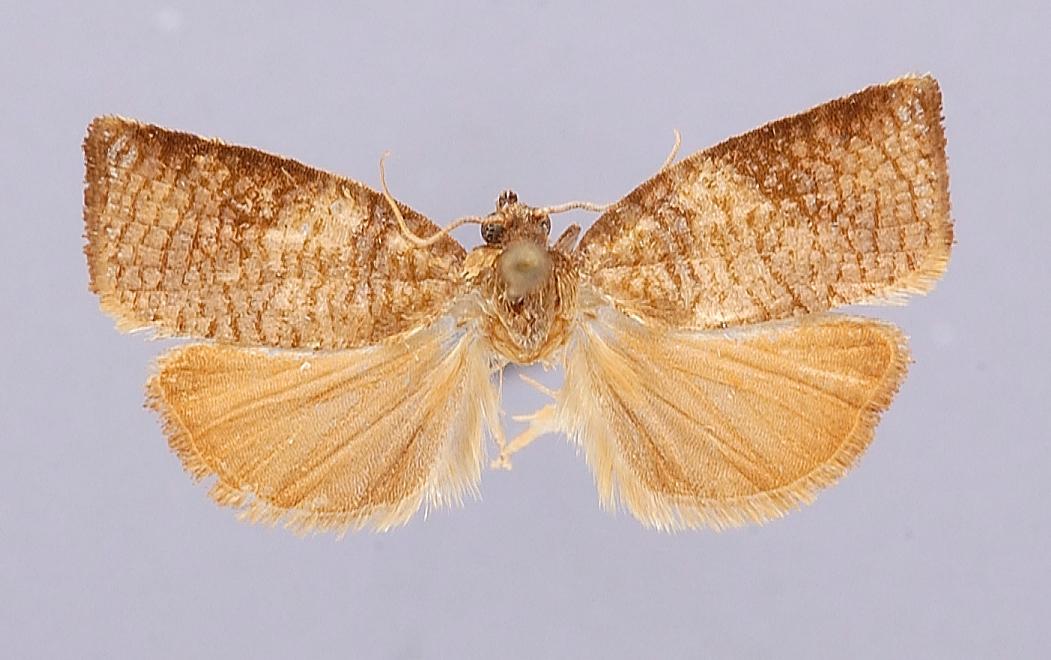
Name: Bidorpitia poolei
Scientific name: Bidorpitia poolei Brown, 1991
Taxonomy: Animalia, Arthropoda, Insecta, Lepidoptera, Tortricidae
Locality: Aragua, Rancho Grande, 1100 m, Aragua, Venezuela
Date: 8 Aug 1967 to 14 Aug 1967